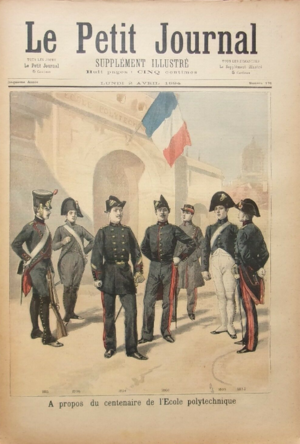
Couverture du Petit Journal du 2 avril 1894 à l'occasion du centenaire de l'École polytechnique. Représentation des uniformes depuis la création de l'École. Dates inscrites en bas de l'illustration.
L'histoire du Grand Uniforme de l’École polytechnique atteste de nombreuses évolutions, calquées sur les changements de régimes politiques, les gouvernements successifs et les guerres qui ont fait l’histoire de France depuis la fin du XVIIIᵉ siècle. De la Convention nationale jusqu’à la Cinquième République, le Grand Uniforme est un reflet de l’évolution de l’organisation de la société.